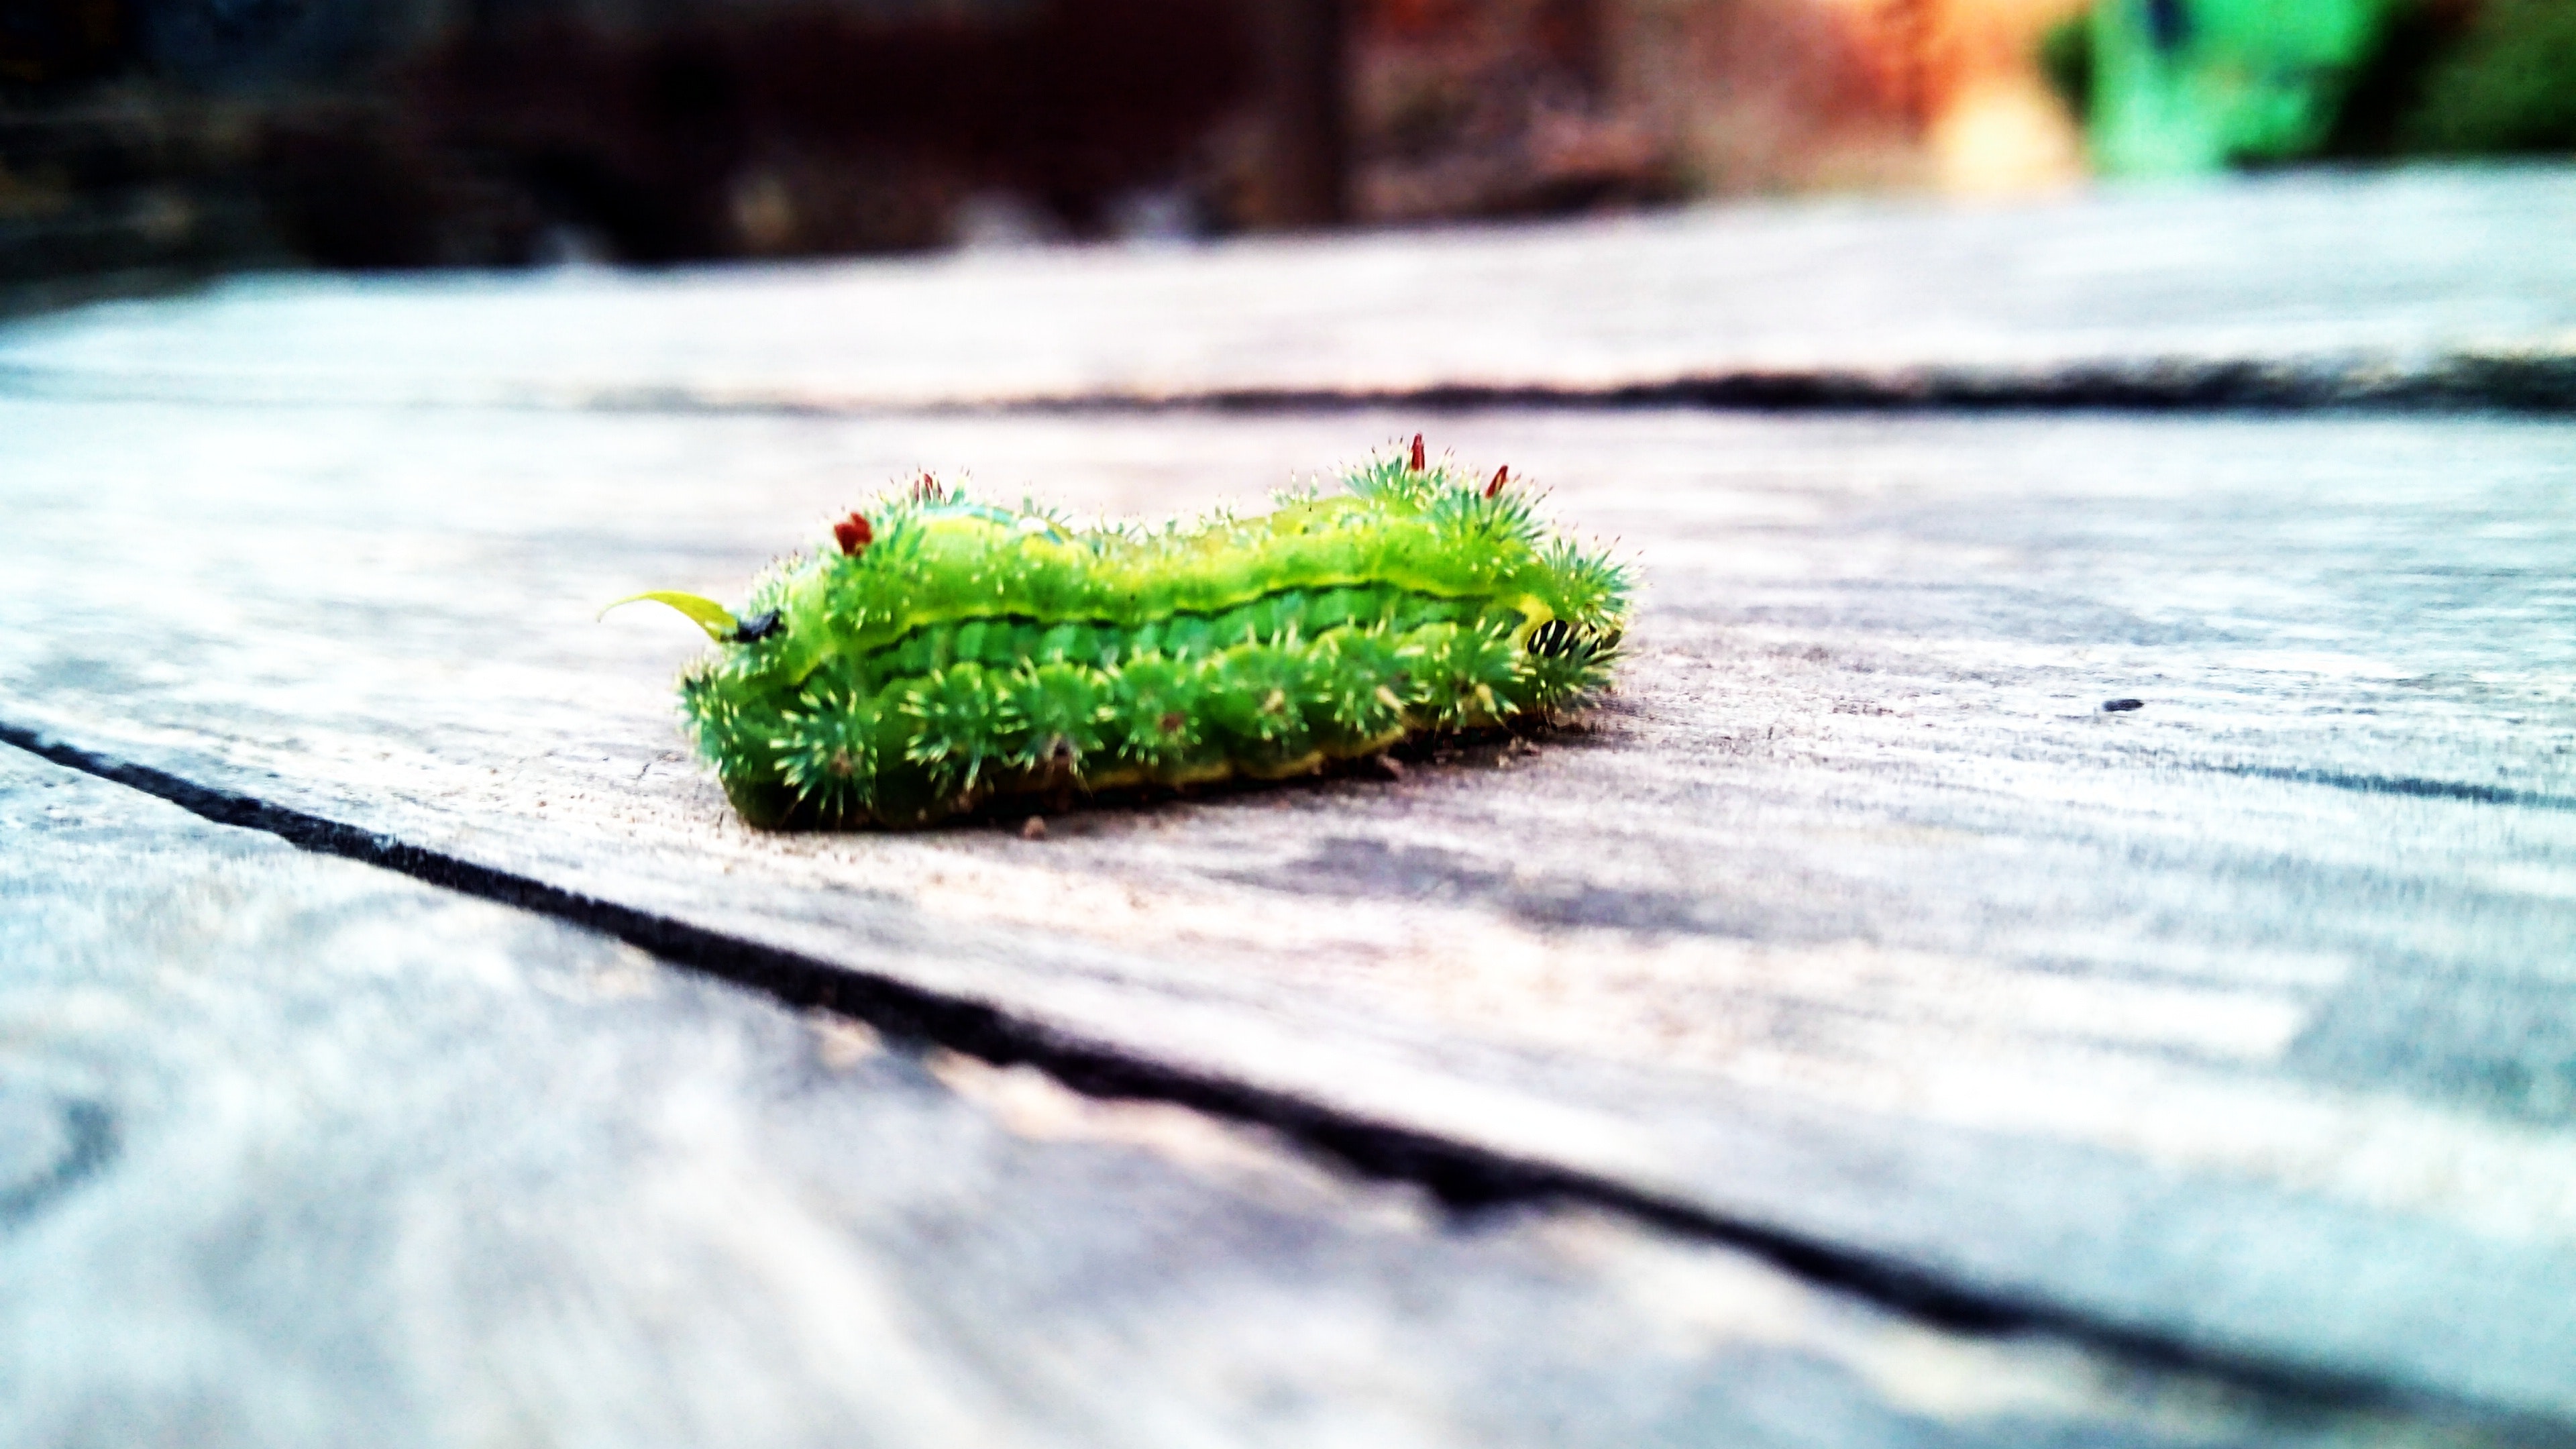
green, grass, leaf, plant, moss, non vascular land plant, photography, stock photography, asphalt, road surface, perennial plant